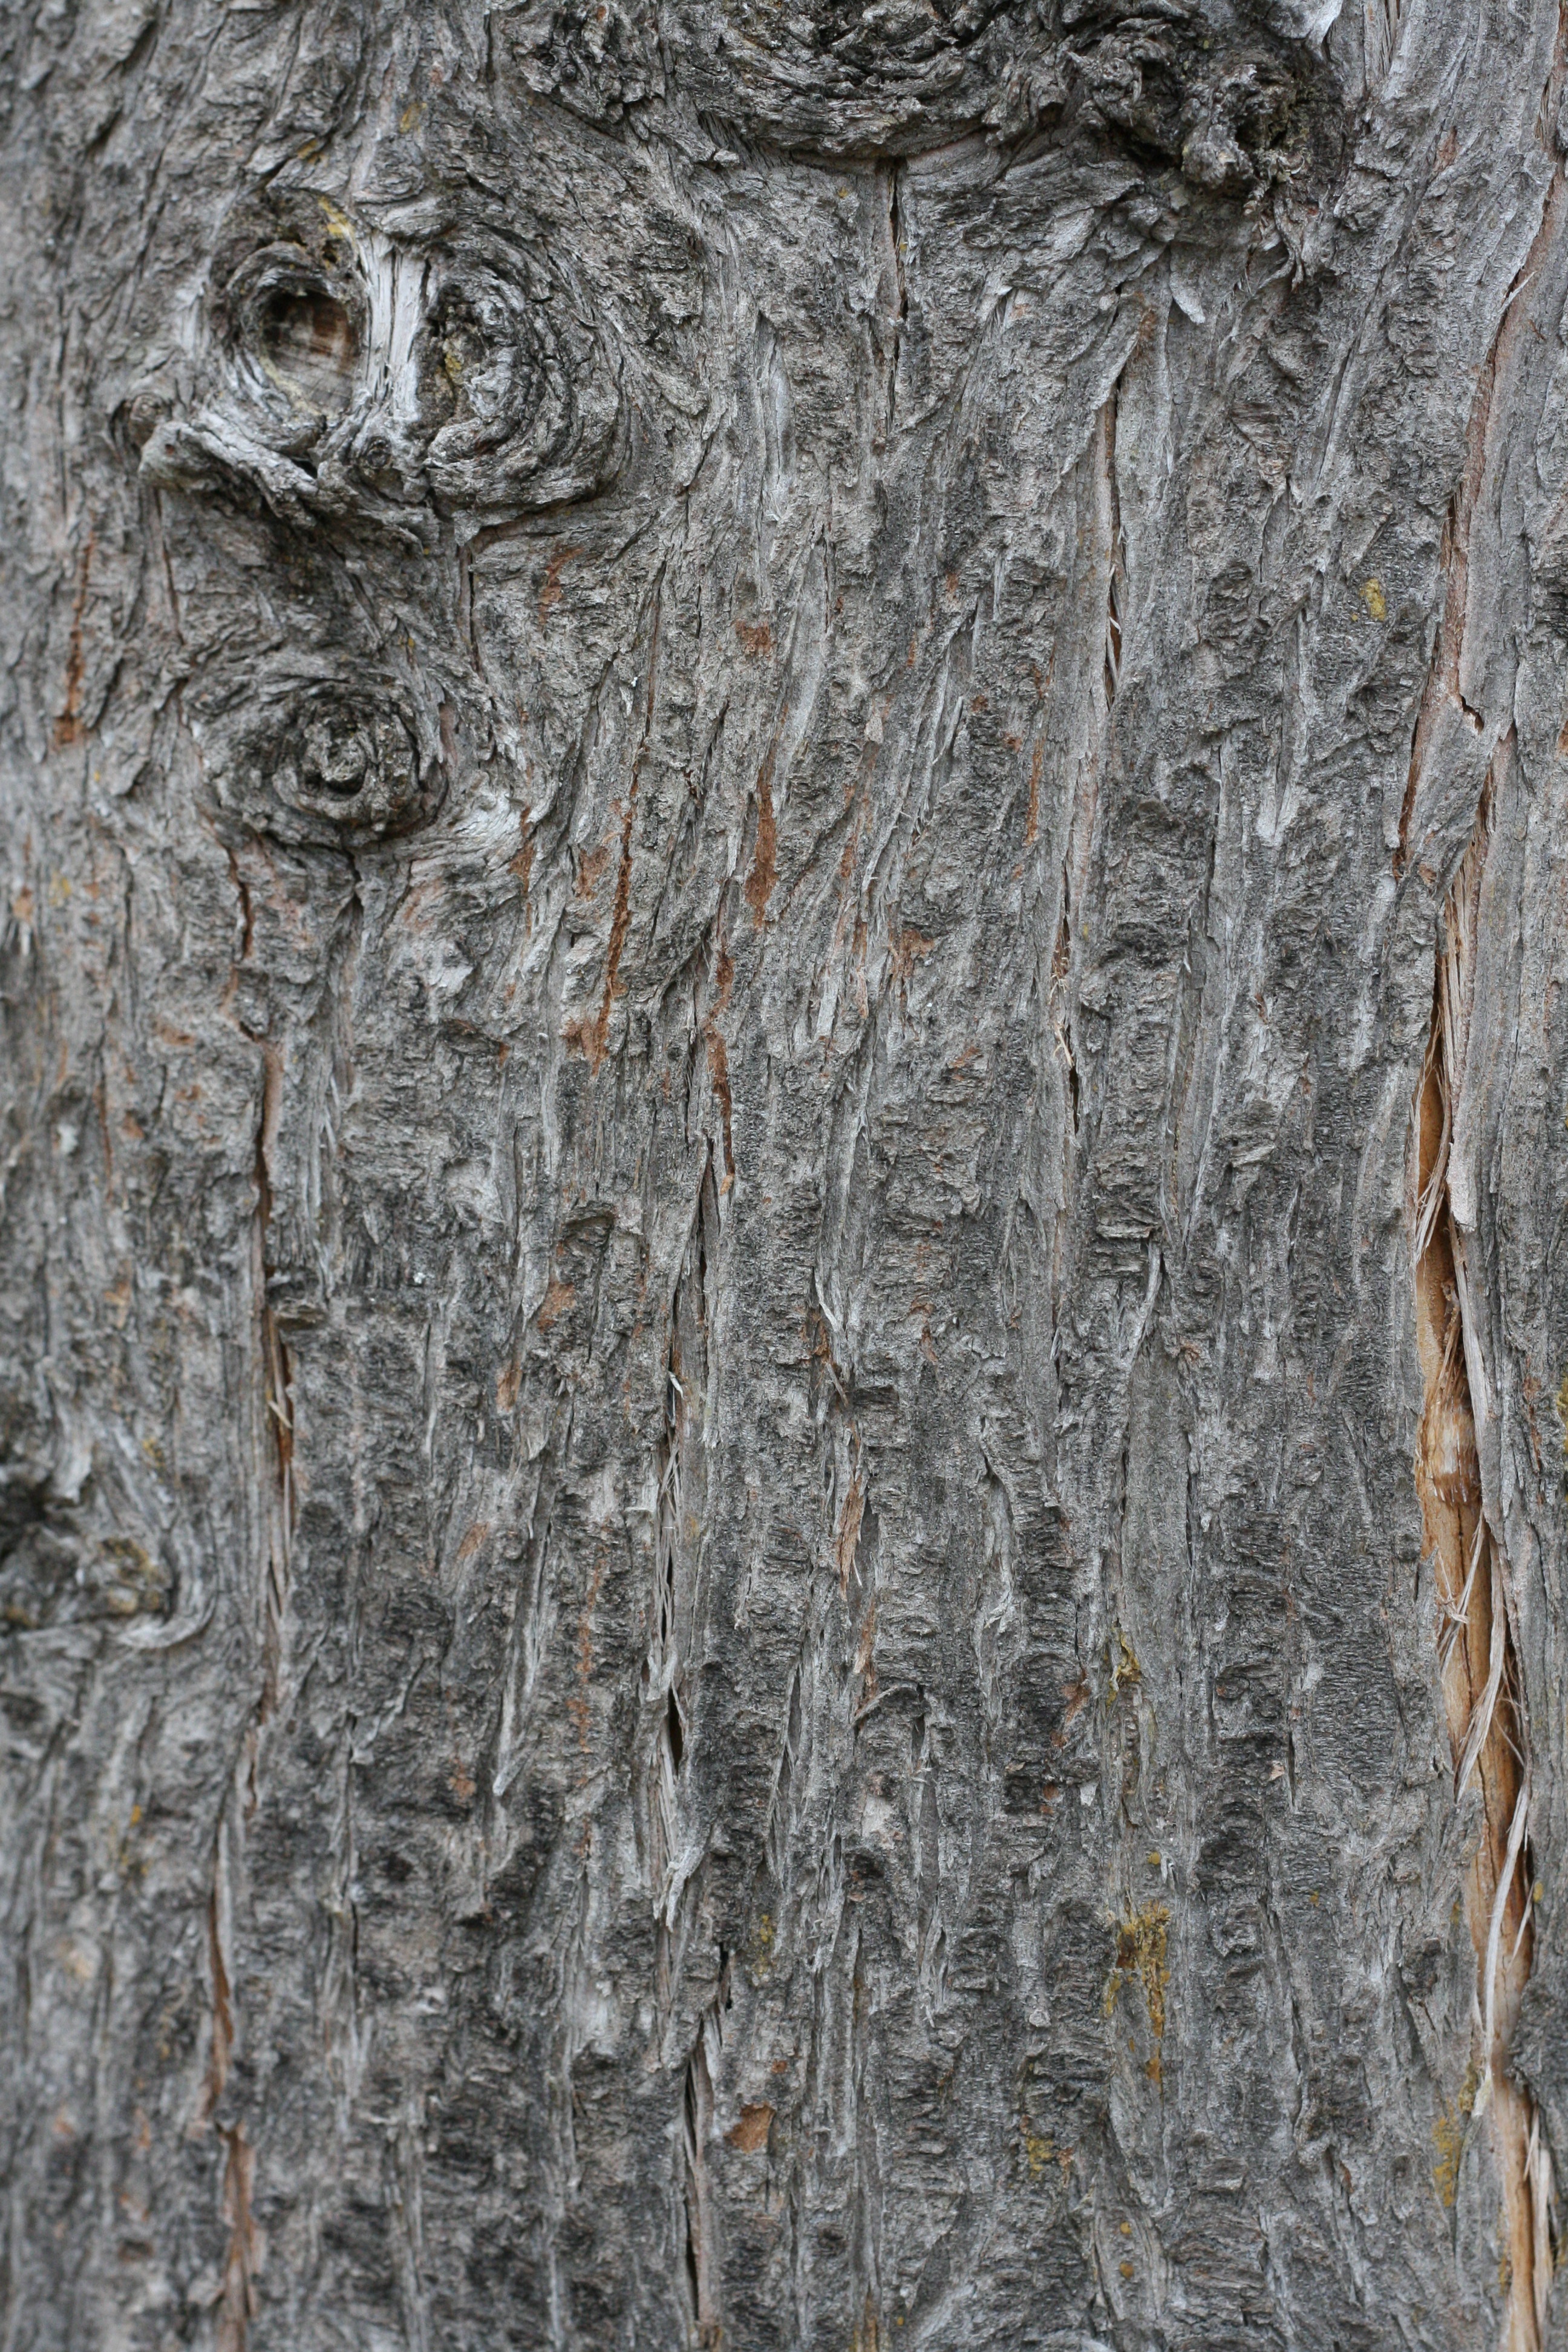
tree, nature, branch, plant, wood, texture, leaf, trunk, bark, birch, tree trunk, root, geology, trunks, carving, flowering plant, ancient history, woody plant, land plant